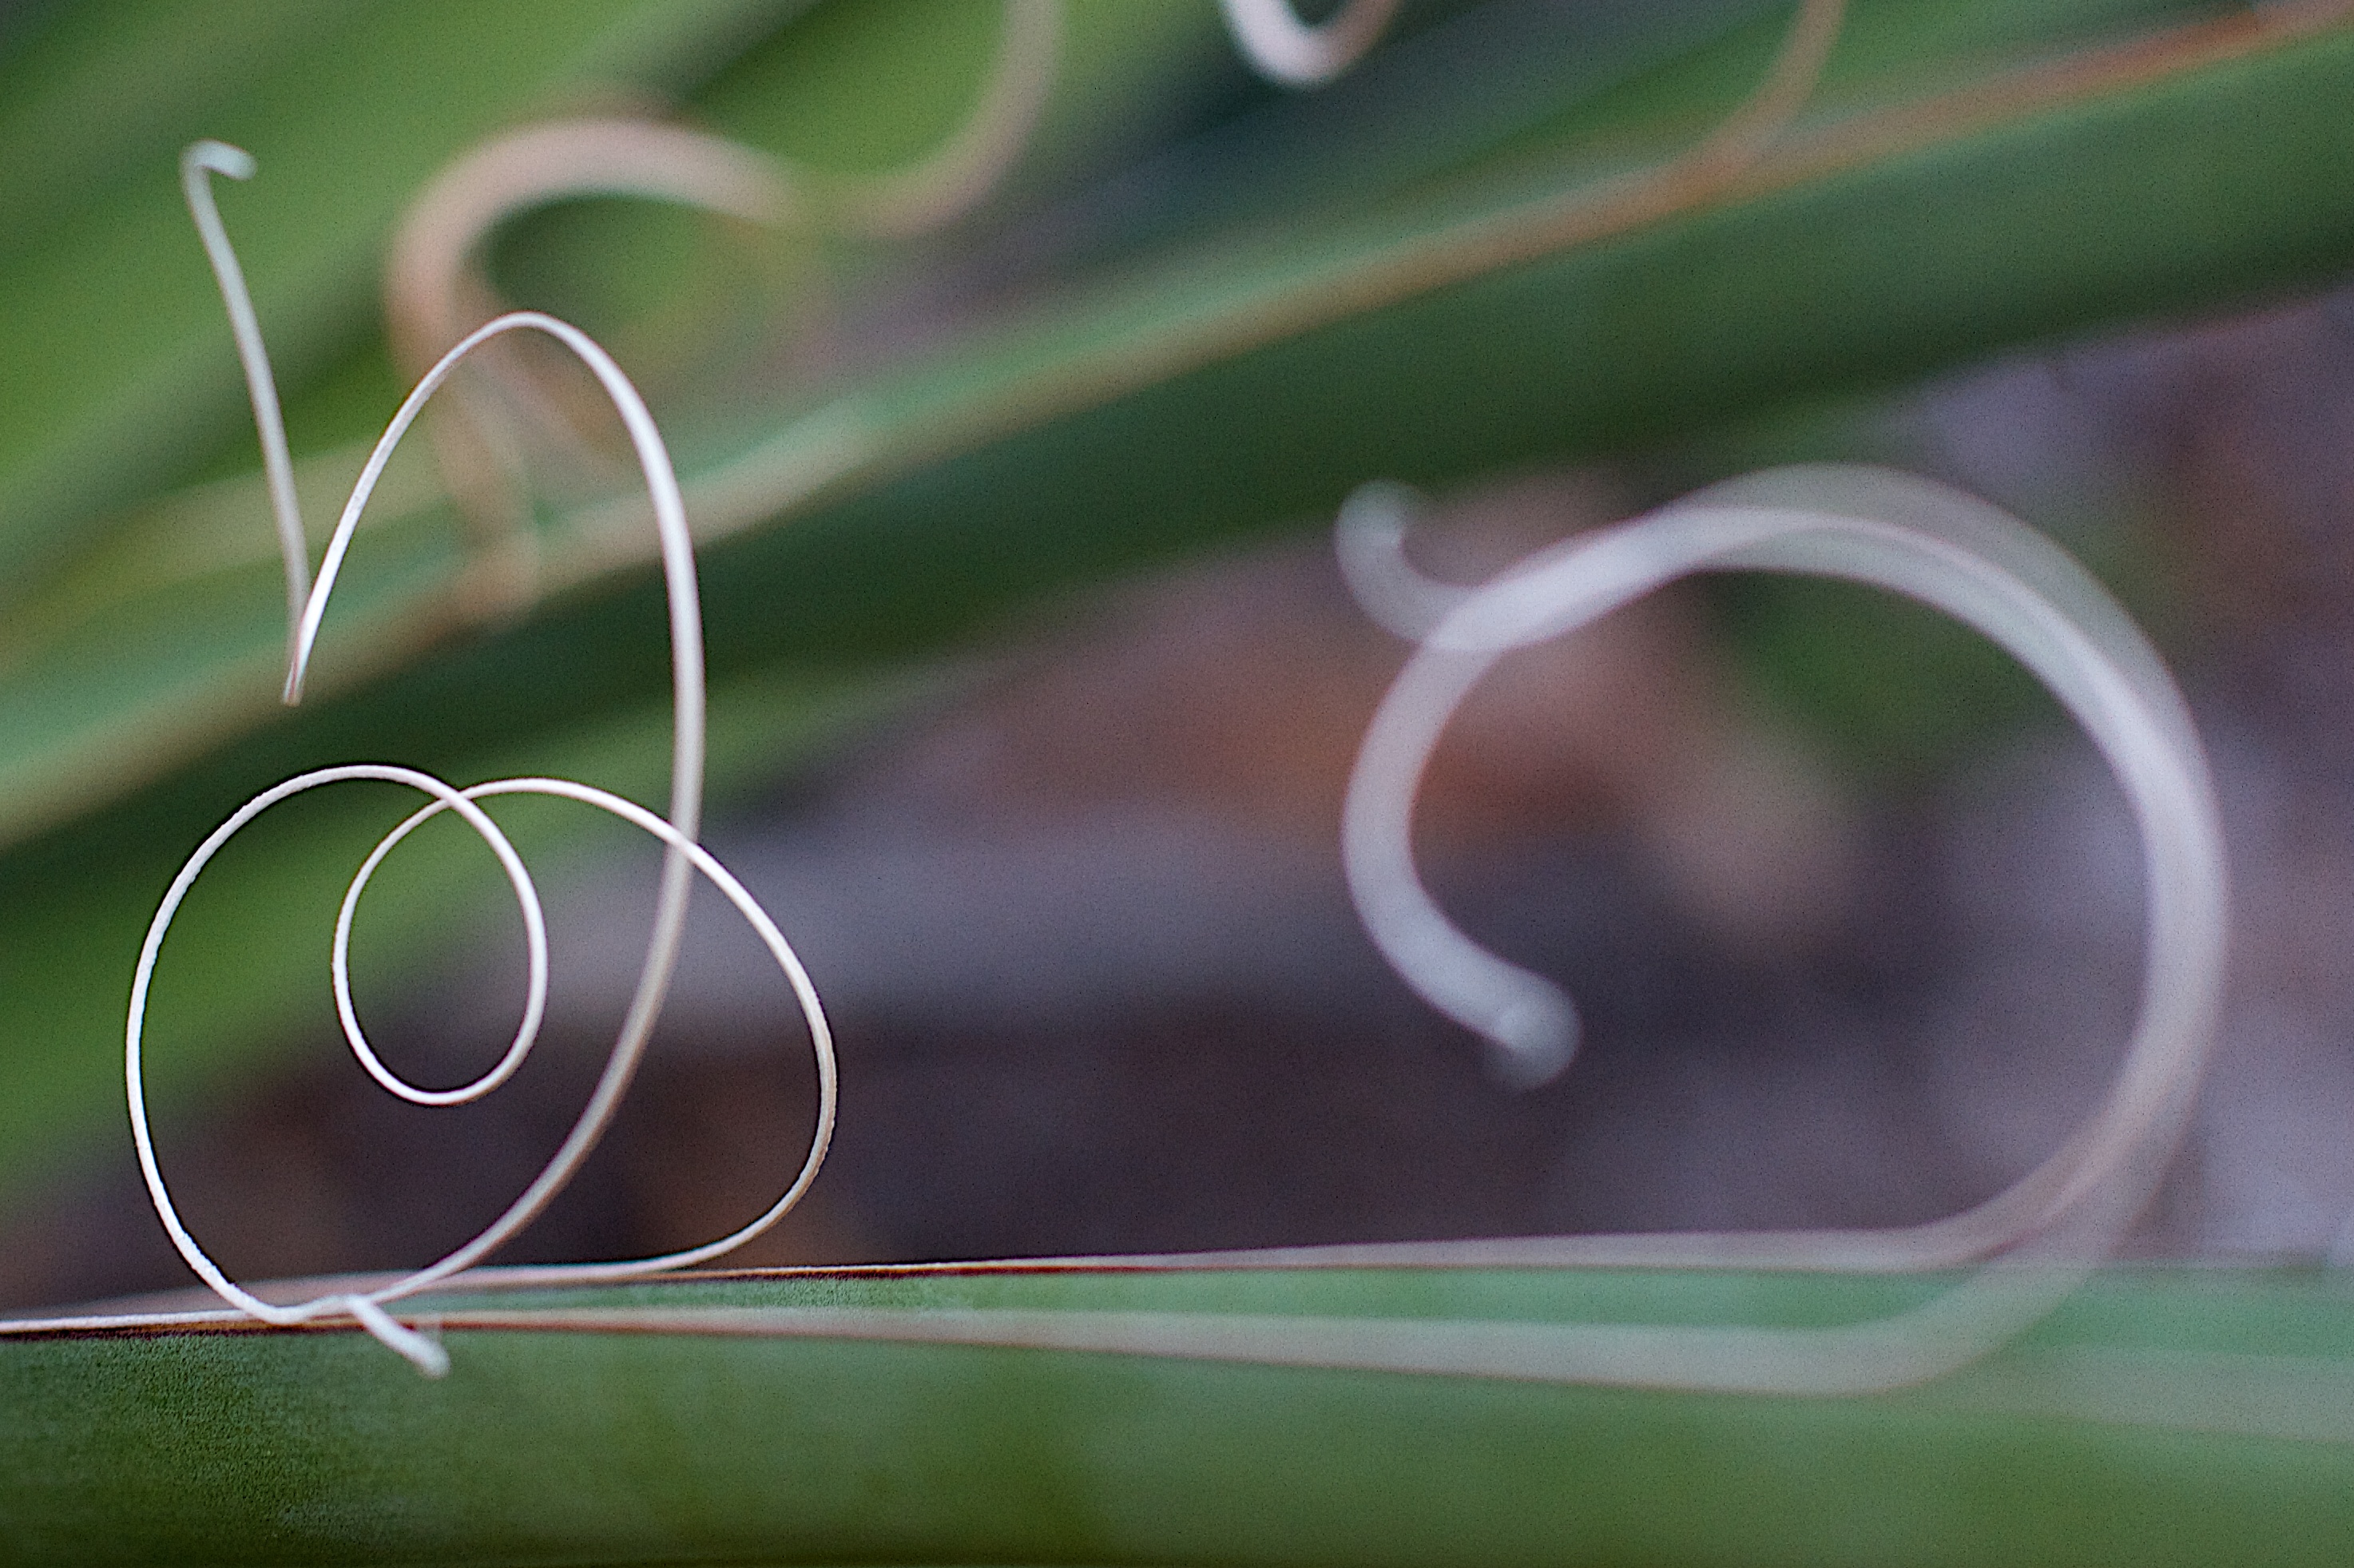
grass, branch, plant, photography, sunlight, leaf, flower, line, green, color, circle, close up, macro photography, plant stem, computer wallpaper